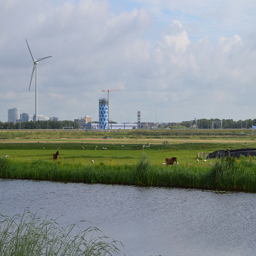
some horses walking in the grass on the other side of the river
Horses are grazing in a field on the other side of the body of water.
A farm along a river overlooks a wind turbine.
View of a body of water, horses grazed and a wind turbine
a field of horses running around with a space of water